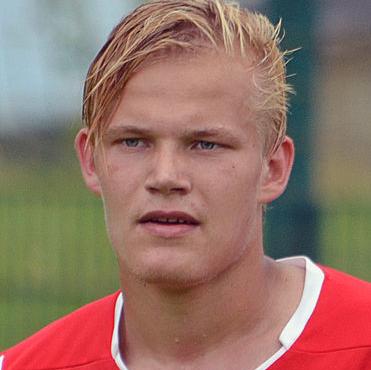
Age: 19